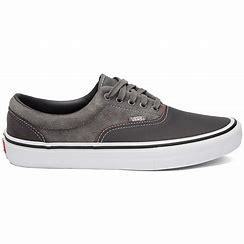
Brand: Vans
Model: Era Skate